Break of gauge

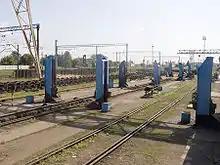
Bogie-exchange station in Ukraine

Many internal Swiss railways that operate in the more mountainous regions are , and most are equipped with rack assistance to deal with the relatively steep gradients encountered. Through running of standard-gauge trains on rack sections would not be possible, but dual-gauge track exists in many places where the gradient is relatively flat to carry standard- and metre-gauge stock. There are also some 800-mm-gauge railways which are entirely rack operated.